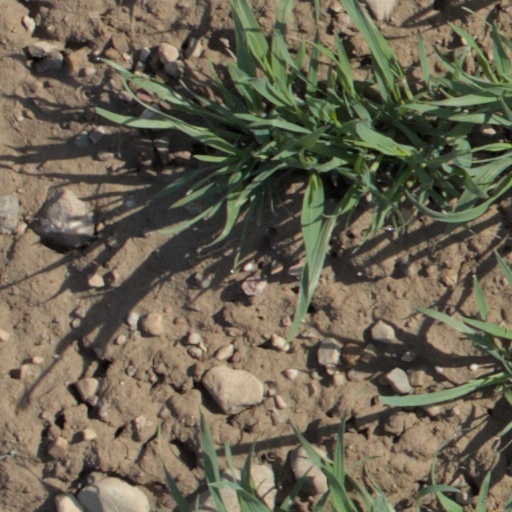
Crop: wheat